Lawrence Public School

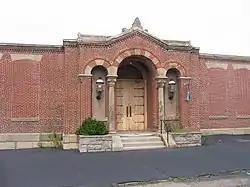
The school's surviving first floor

The Lawrence Public School, which is located in the Lawrenceville neighborhood of Pittsburgh, Pennsylvania, was built in 1872 and served as an elementary school, including instruction in the German language.